Water export

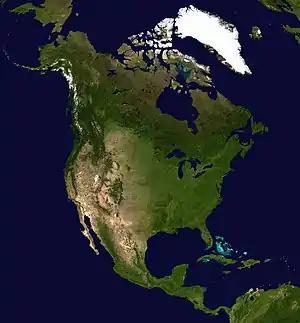
A satellite image of North America. The Great Lakes are in the east, while the south-west clearly lacks water.

Canada has 7% of the world's renewable supply of freshwater. Freshwater export between Canada and the US currently takes place at a small scale, mostly as bottled water exports. The bottled water industry exports water in containers usually no larger than twenty litres. But even that can be controversialthe multinational food giant Nestlé was accused of attempting to "drain" the town of Hillsburgh, Ontario, of its water in 2012 and 2013, during a drought.